La Tremblade

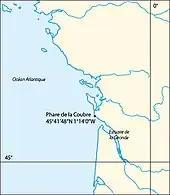
Location of the La Coubre lighthouse

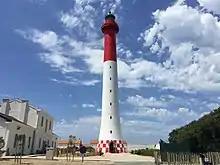
La Coubre lighthouse

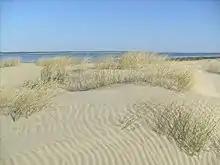
Dunes à la pointe de la Coubre

Several temporary lighthouses were established during the 19th century, all undermined by the sea. An imperial decree of 12 May 1860 ordered the establishment of a lighthouse on the north bank of the Gironde estuary, because of the many shipwrecks, although it was not until 1895 that a stone lighthouse 57 metres high was erected. The building collapsed in May 1907 due to erosion by the sea.